Julie-Anne Staehli

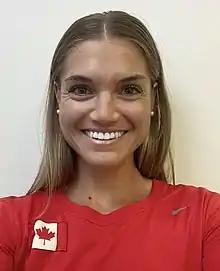
Staehli in 2021

Julie-Anne Staehli (born December 21, 1993) is a Canadian Olympian, professional track and field athlete, and runner representing Team New Balance Boston, specializing in the 5,000 m event.